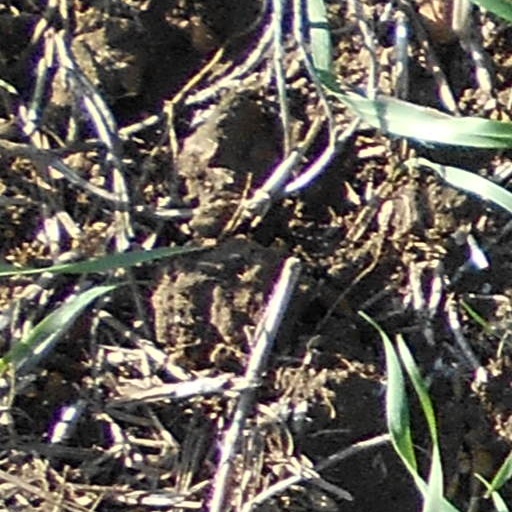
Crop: wheat